Anthe (moon)

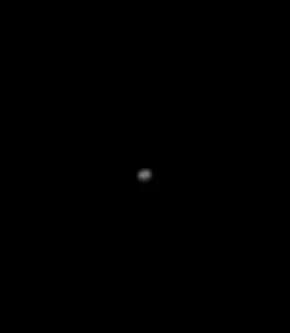
Anthe is the ellipsoid in the center

Anthe is a very small natural satellite of Saturn lying between the orbits of Mimas and Enceladus. It is also known as Saturn XLIX; its provisional designation was S/2007 S 4. It is named after one of the Alkyonides; the name means "flowery". It is the sixtieth confirmed moon of Saturn.